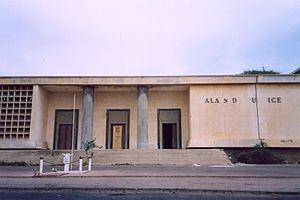
La Biennale de Dakar, intitulée aussi Dak'Art, est l'une des principales manifestations d'Art contemporain africain à consacrer exclusivement sa sélection aux artistes vivant sur et hors du continent. Instituée par l’État du Sénégal depuis 1989 avec une première édition dédiée à la littérature en 1990, elle est réservée à l’art contemporain lors de la deuxième édition en 1992 avant d’être définitivement consacrée à la création africaine contemporaine à partir de 1996.